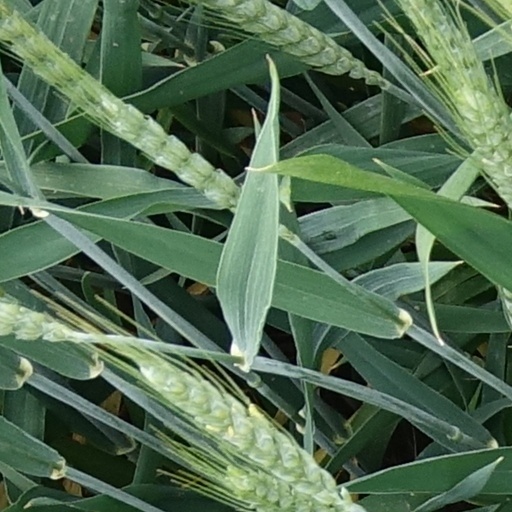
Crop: wheat